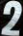
Number: 2